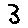
Label: 3